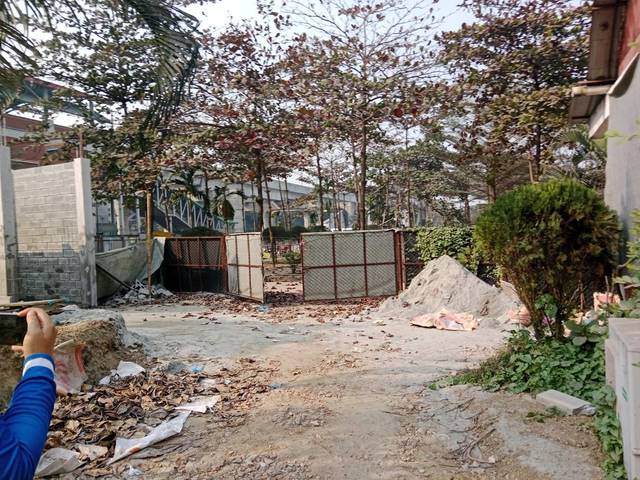
Region: Bangladesh
Coordinates: 23.779, 90.381